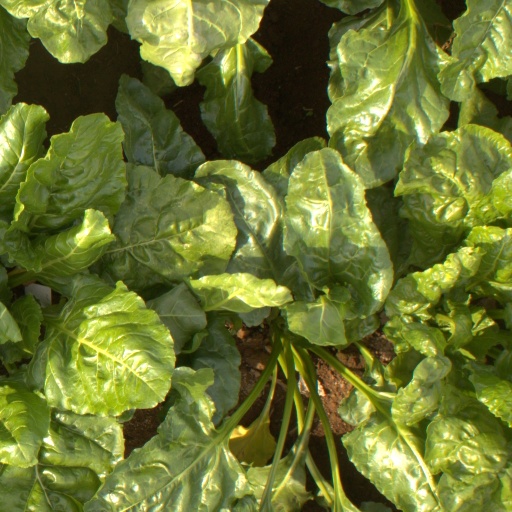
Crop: sugar beet